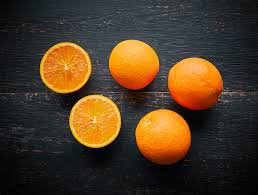
Label: Orange